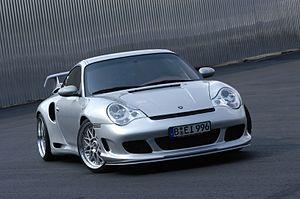
Gemballa est une entreprise automobile fondée en 1981 par Uwe Gemballa à Leonberg, près de Stuttgart, en Allemagne. Elle a d'abord fourni des pièces de rechange, principalement pour les Porsche, puis en a finalement modifié. Gemballa a aussi préparé des Ferrari, notamment l'Enzo et la Testarossa, une Lamborghini Diablo, une Mercedes-Benz 500 SEC ou encore une BMW nommée 635 CSi. En mai 2010, l'usine Gemballa a été saisie par les autorités allemandes et fermée après la mort par balles d'Uwe Gemballa. Le PDG Andreas Schwarz et l'investisseur Steffen Korbach ont pu rouvrir l'entreprise en août 2010.